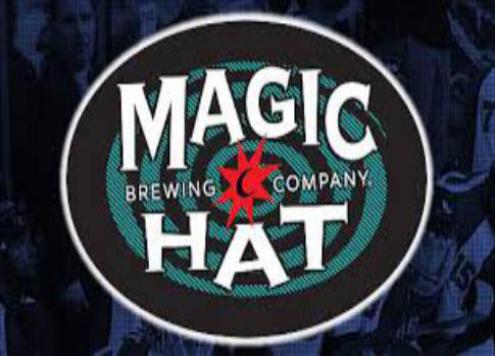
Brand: magic hat
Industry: Leisure